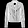
Label: Coat